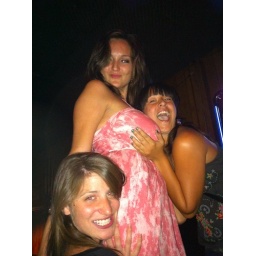
Damn girl ur tits r huuuuge... Quote by al digs boy rob